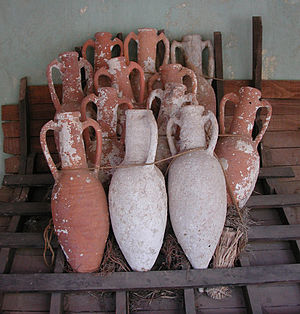
Amfora
Udstillede amforaer i borgen i Bodrum i Tyrkiet.
En amfora er en høj græsk vase med to hanke og spids bund. Den blev brugt til opbevaring og transport af olivenolie og vin. Ordet 'amphora er Latin afledt af det græske amphoreus eller amphiphoreos.